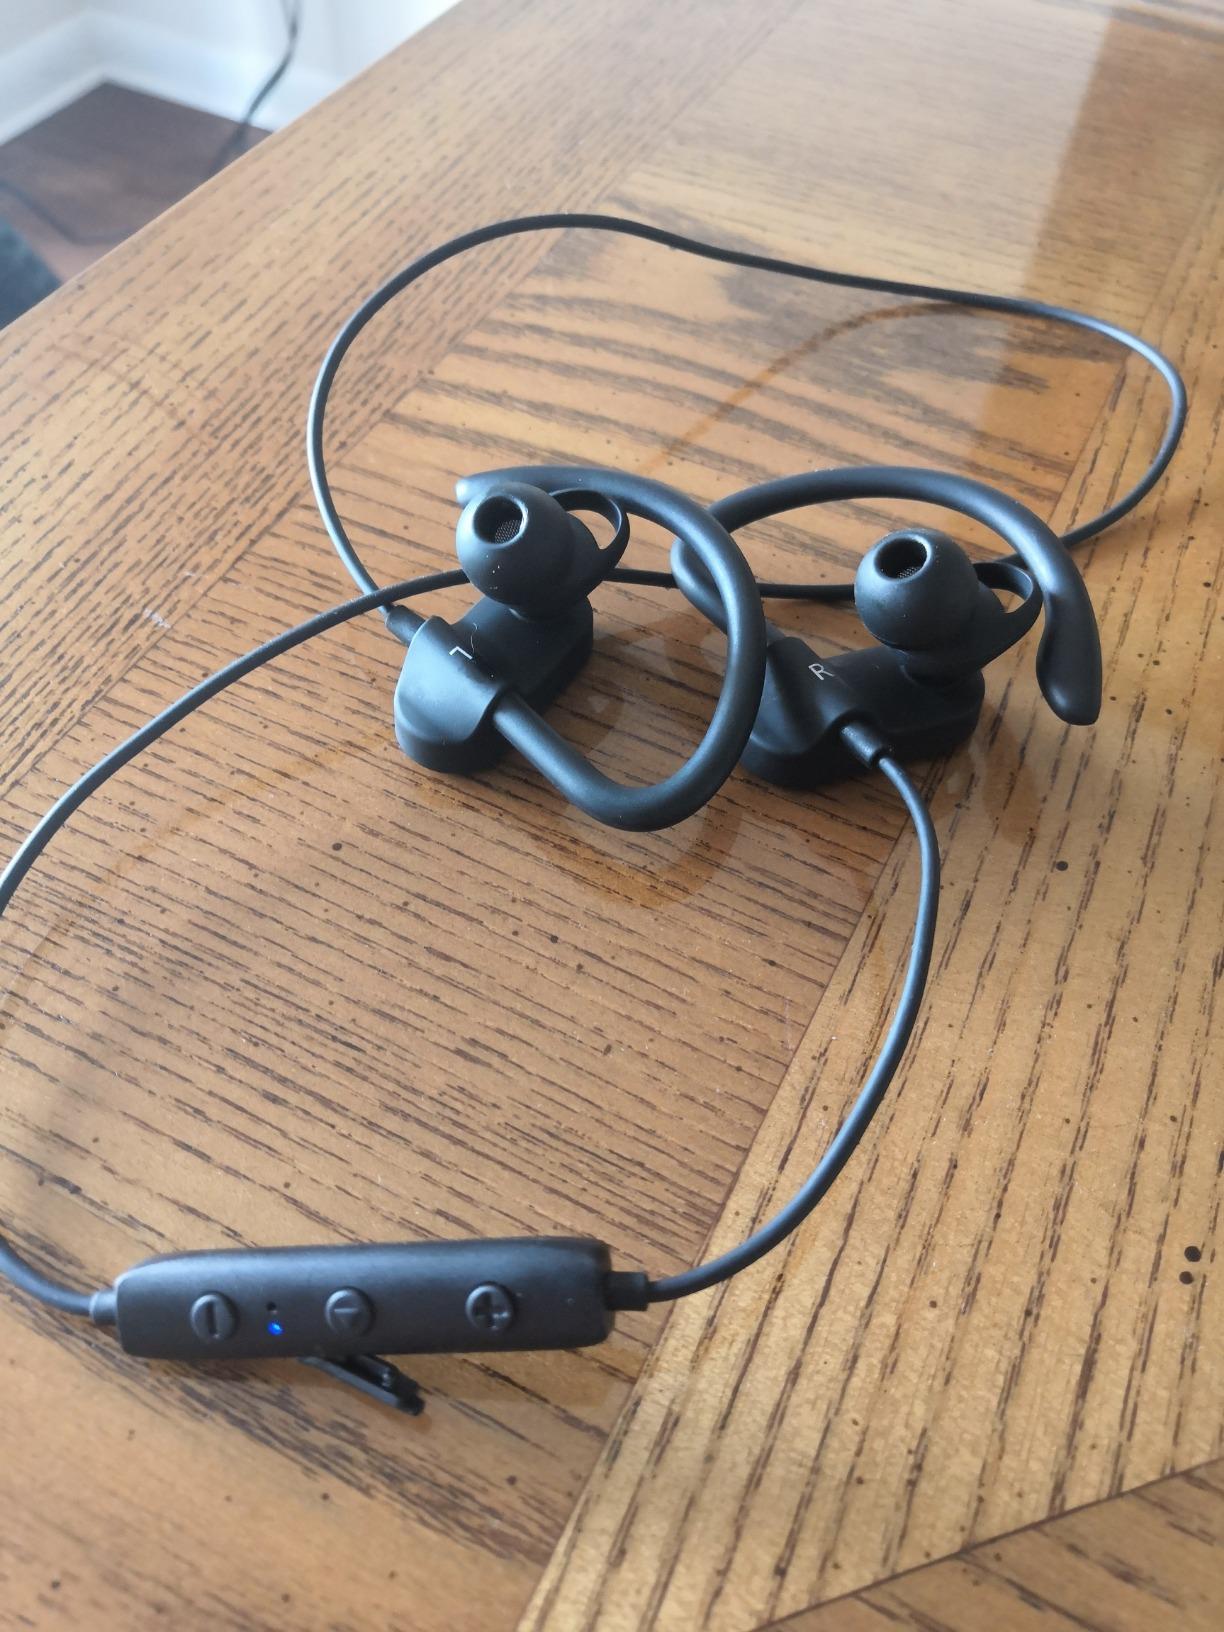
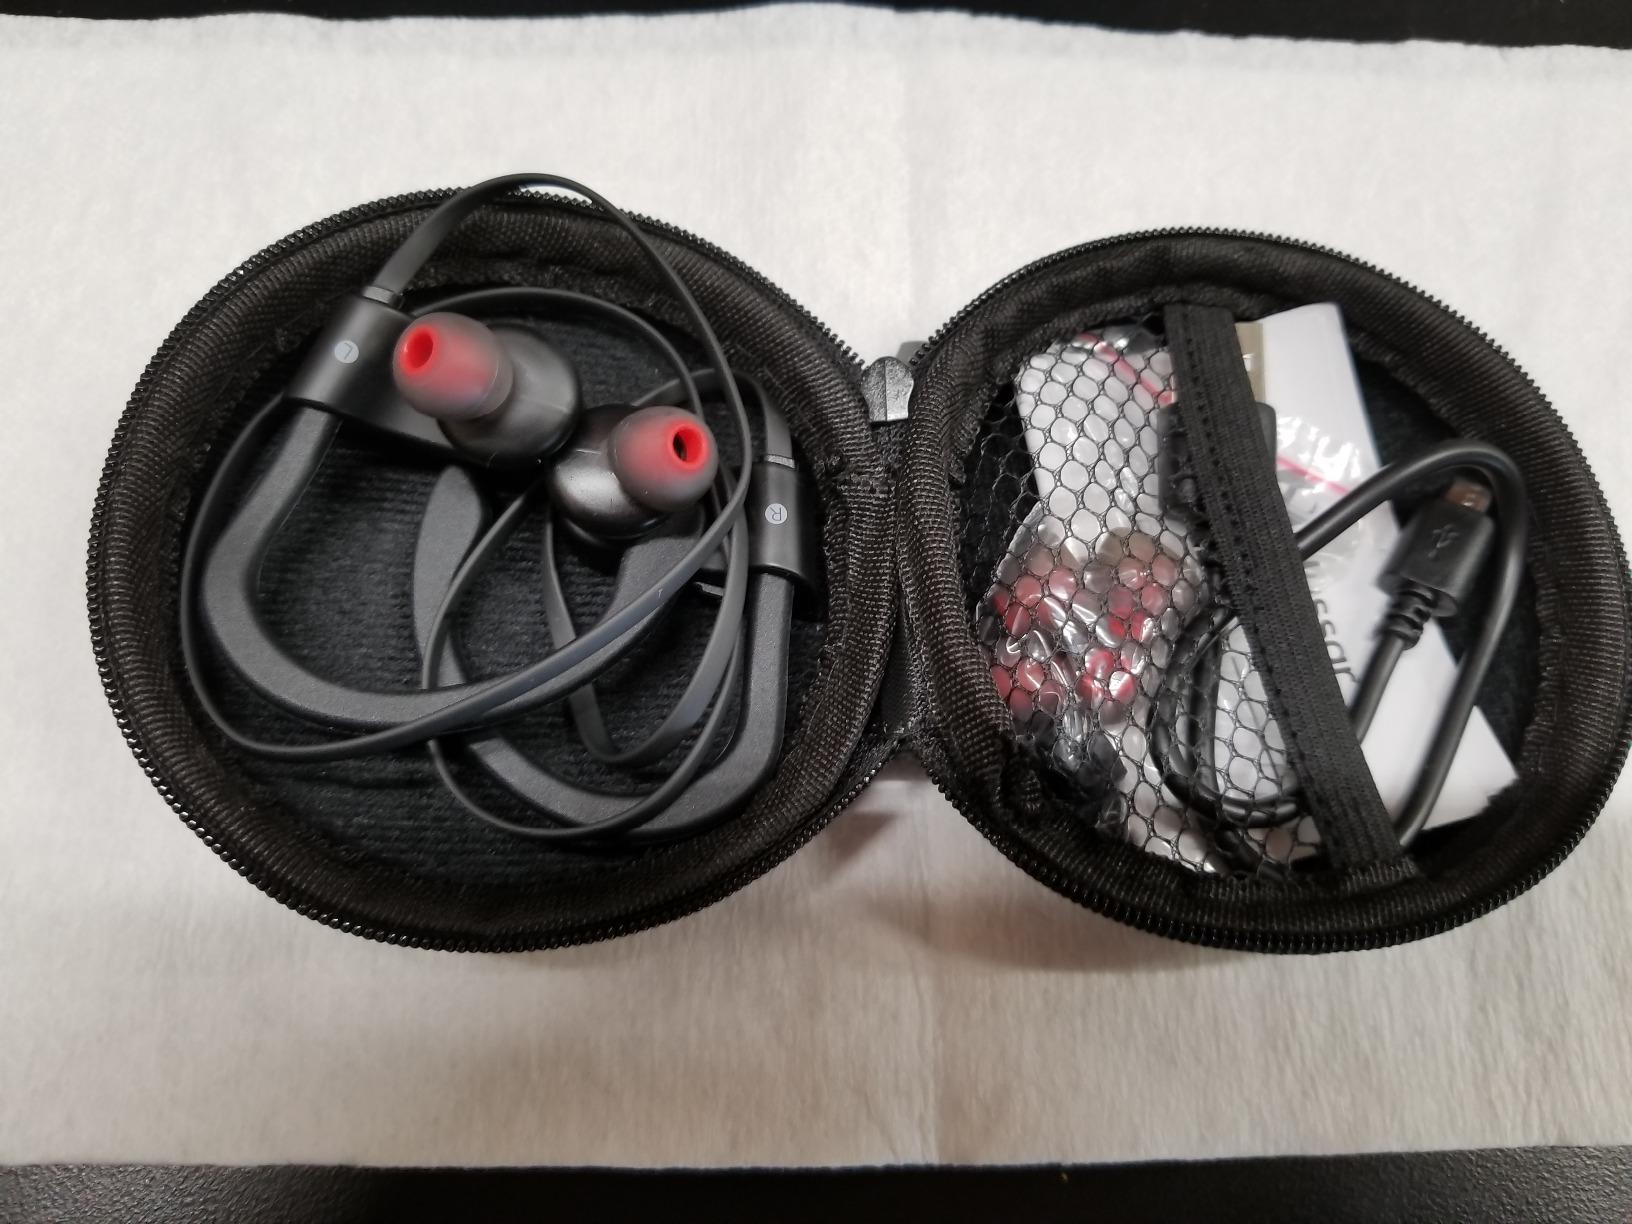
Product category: headphones
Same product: no